Gathering of the Vibes

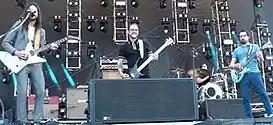
Weezer performing at the 2015 festival

Warren Haynes and the Seaside All-Stars (Featuring George Porter Jr, Branford Marsalis, Jackie Greene, Joe Russo, Marco Benevento & Friends), The String Cheese Incident (With Special Guests David Grisman, Peter Rowan & Friends), Wilco, Ben Harper & The Innocent Criminals, Weezer, Gregg Allman, Warren Haynes (Featuring Railroad Earth), Tedeschi Trucks Band, Billy & The Kids, Sharon Jones & The Dap-Kings, The Gaslight Anthem, The Word, Zappa Plays Zappa, Dark Star Orchestra Featuring Melvin Seals, Greensky Bluegrass, Preservation Hall Jazz Band, Tea Leaf Green, Deep Banana Blackout, John Brown's Body, Kung Fu, Twiddle, Max Creek, Jaimoe's Jasssz Band, Strangefolk, Turkuaz, Doyle Bramhall II, New Riders of the Purple Sage, Ryan Montbleau, Cabinet, Trevor Hall, Bombino, Moon Hooch, Earphunk, The Primate Fiasco, Banooba, Nattali Rize & Notis, Band Together, Fly Golden Eagle, The Maniac Agenda on the Slience Disco Beach stage David Gans, World Peace Flag Ceremony